Kami-Yakuno Station

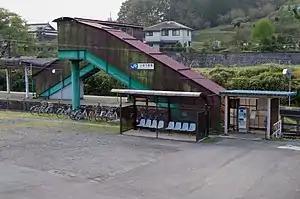
Kami-Yakuno Station, October 2013

is a passenger railway station located in the city of Fukuchiyama, Kyoto Prefecture, Japan, operated by West Japan Railway Company (JR West).